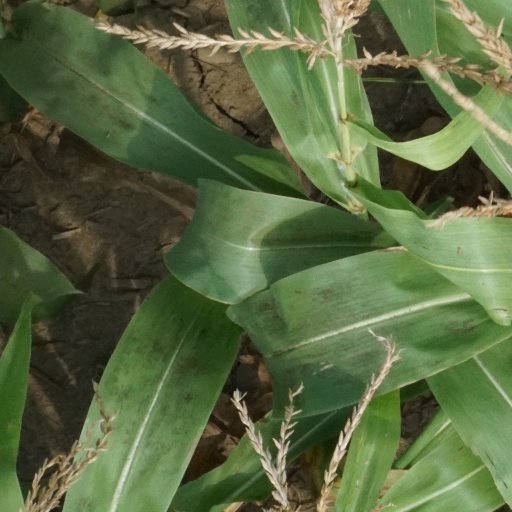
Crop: maize; corn